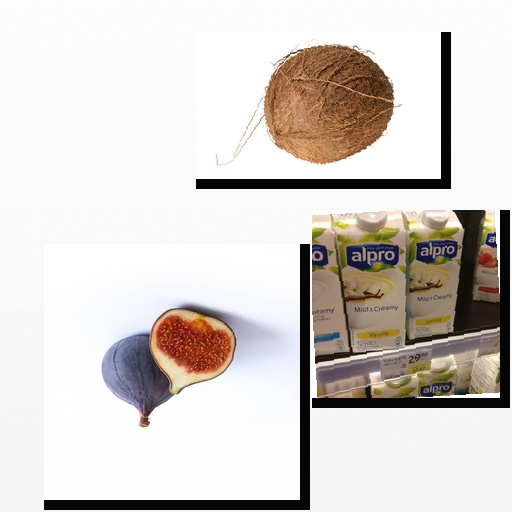
Food items: fig, soyghurt, coconut